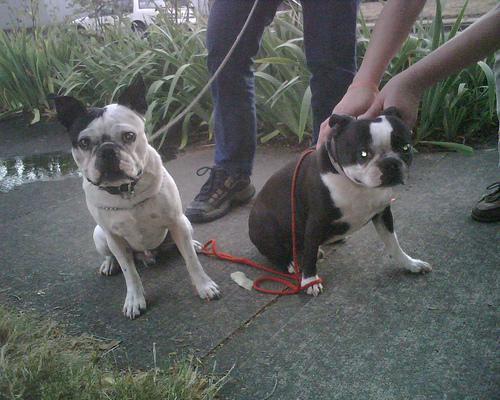
Boston_bull